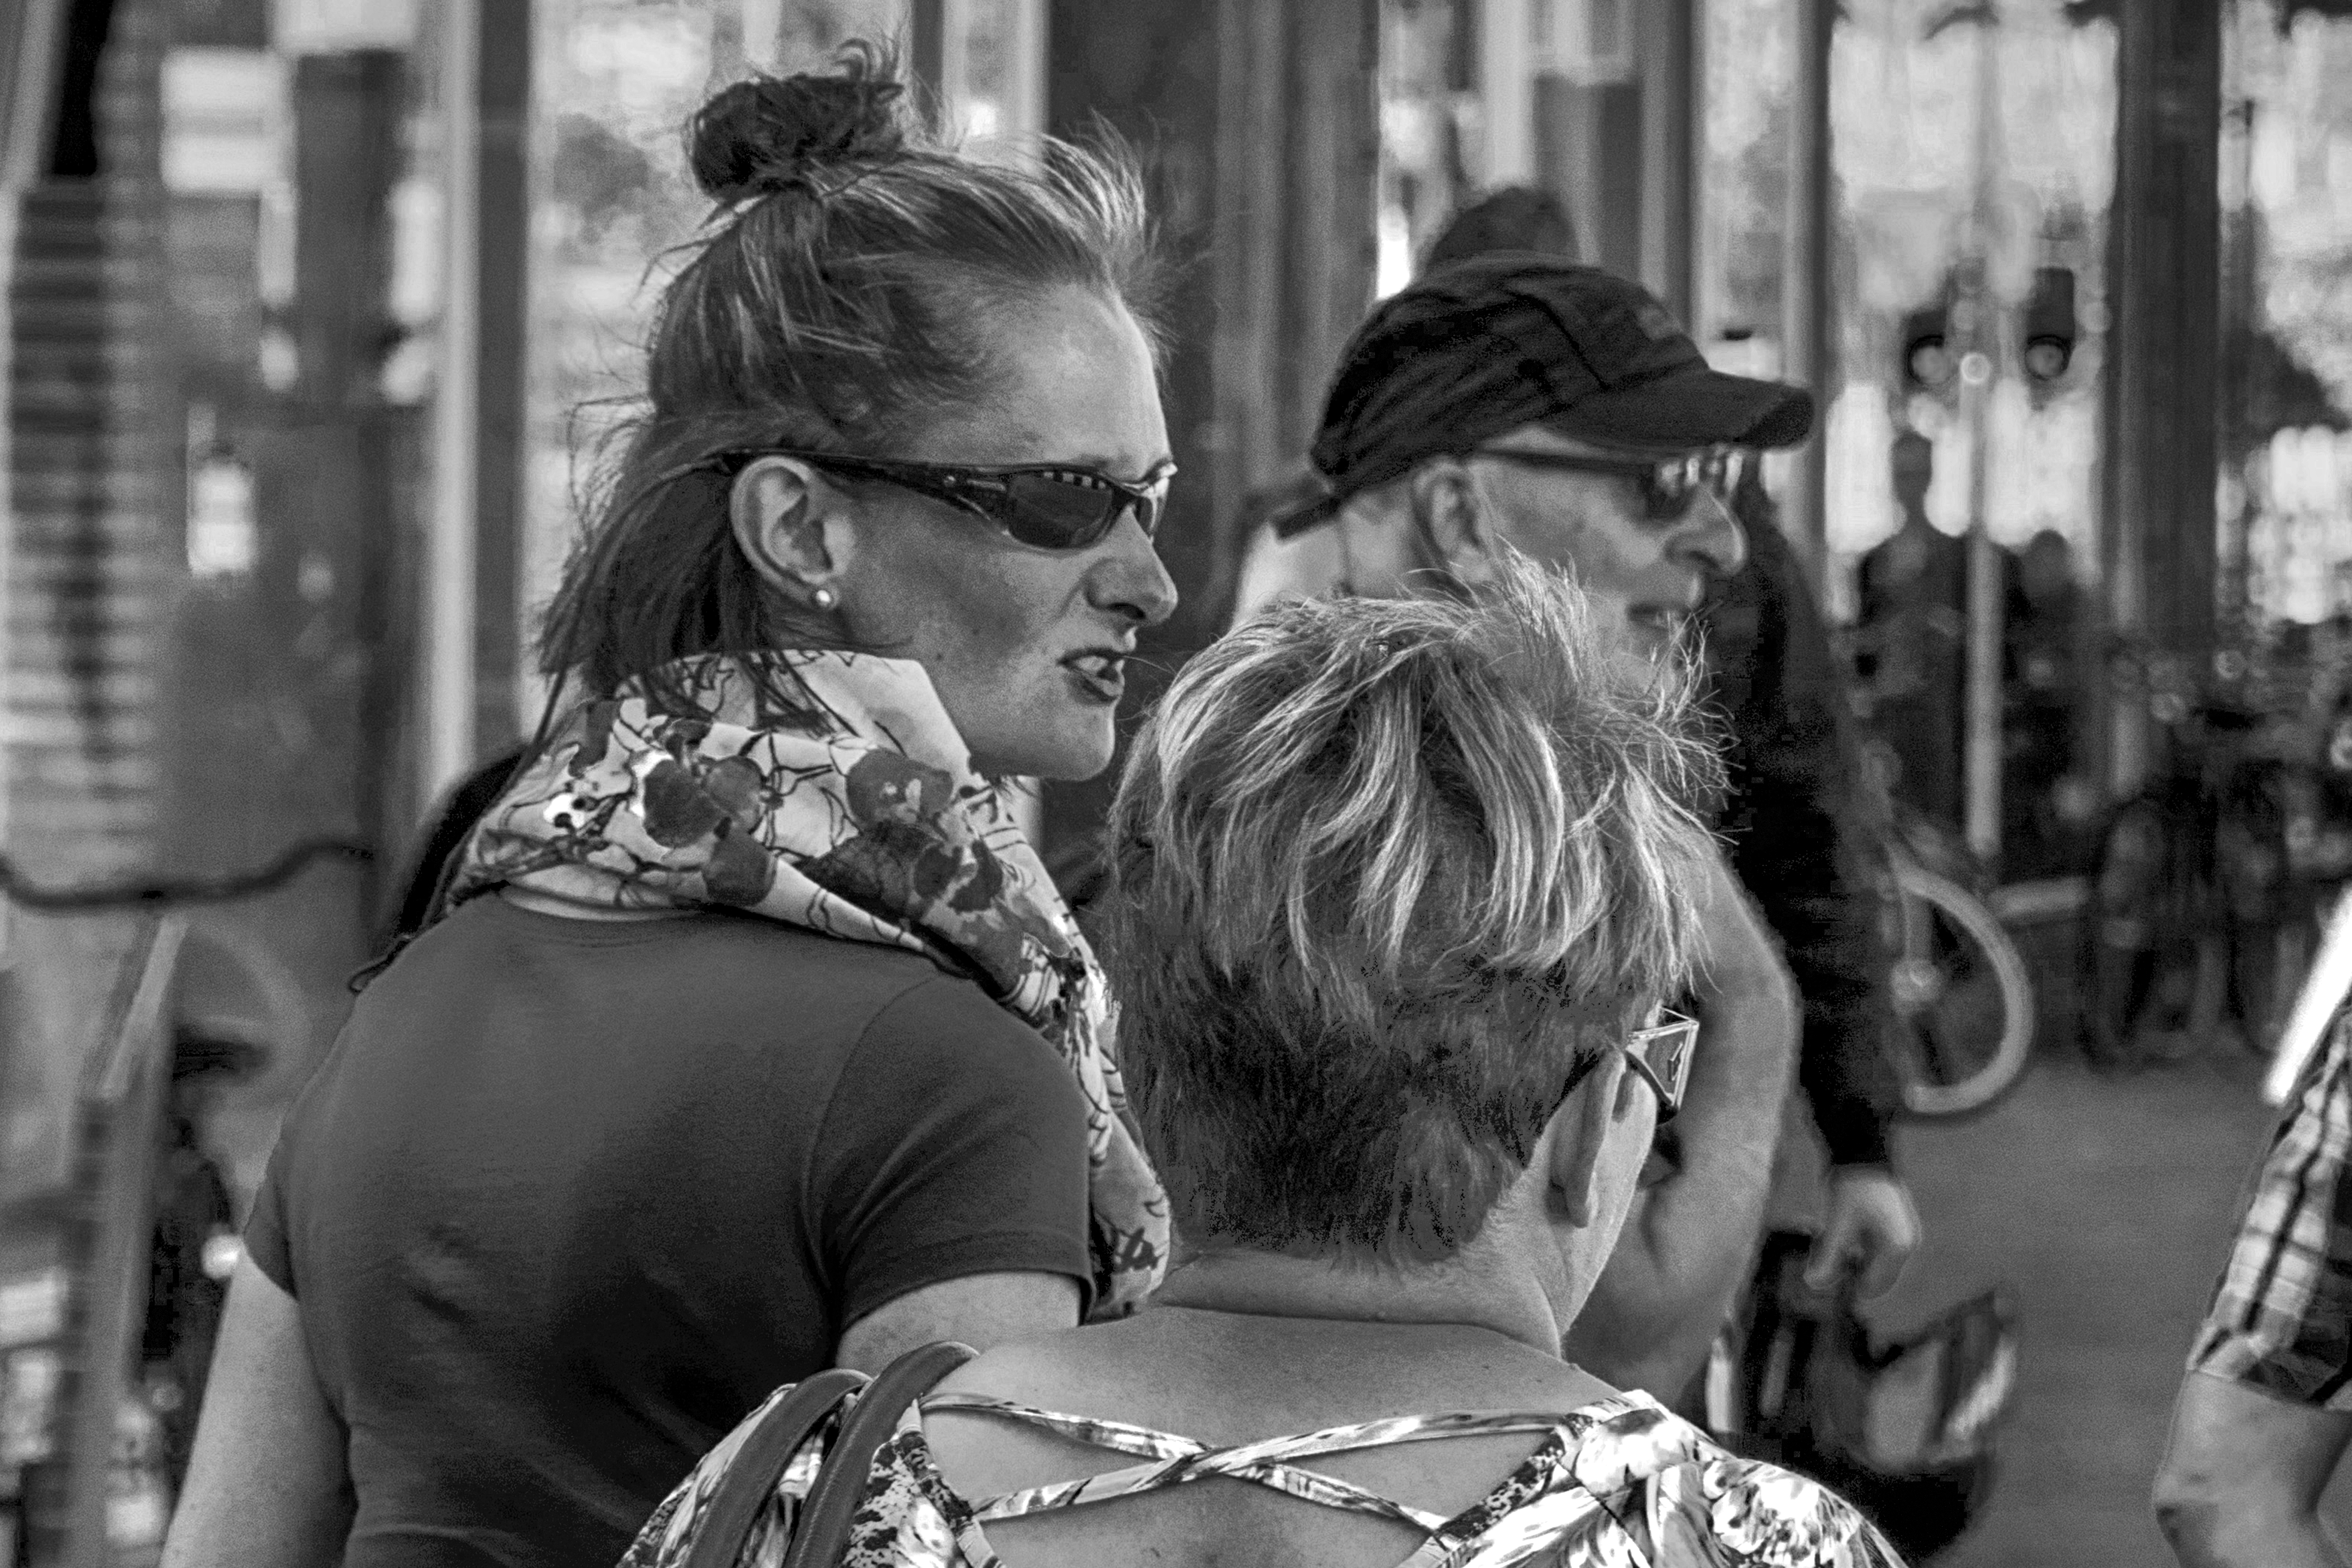
outdoor, person, black and white, people, road, street, crowd, photo, fashion, nikon, black, monochrome, lady, holland, nederland, denhaag, netherlands, sunglasses, infrastructure, dutch, outdoorphotography, picture, photograph, fotos, foto, urbanphotography, paulvandevelde, pdvandevelde, padagudaloma, dordrecht, nederlandinfotos, urbanfotografie, pvdvfotografie, pdvandeveldedordrecht, zwartwit, nederlandsefotografie, dutchphotogaraphy, thehague, totallydutch, fotografienederland, hollandsefotografie, fotografieholland, interaction, monochroom, zonnebril, monochrome photography, paulvandeveldedordrecht